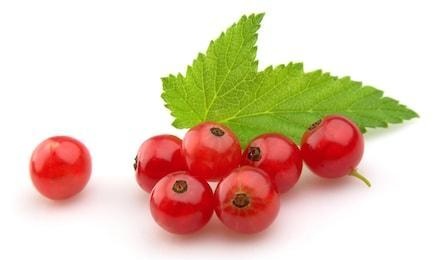
Label: redcurrant